57th Oklahoma Legislature

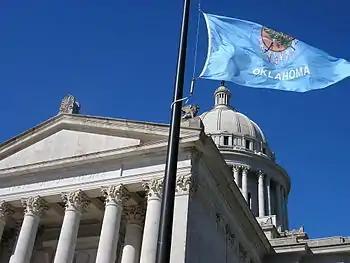
Oklahoma State Capitol

Since the Republican Party holds the majority of seats in both the Oklahoma Senate and Oklahoma House of Representatives, they hold the top leadership positions in both chambers.